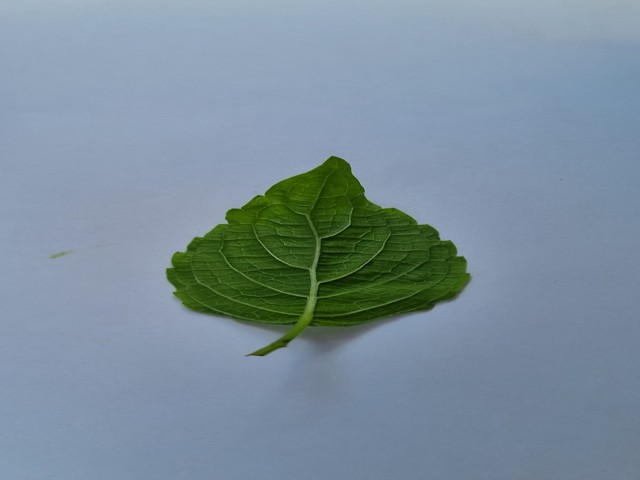
Plant: ramtulsi